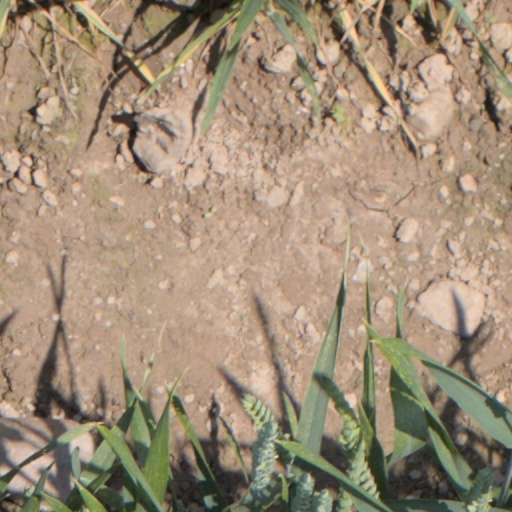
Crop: wheat